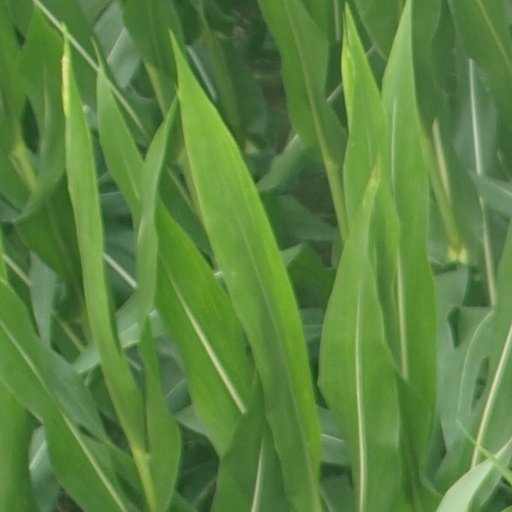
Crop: maize; corn